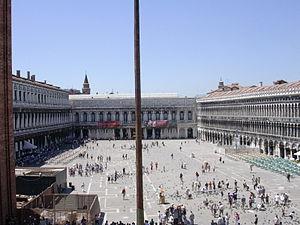
Le Museo Correr est le musée municipal de Venise, en Italie. Il est situé Place Saint Marc, face à la basilique du même nom, et occupe une partie de l'aile Napoléon consacrée aux bâtiments de l'administration qui eux occupent les trois-quarts de la place.
La famille romaine Corraro est une famille patricienne de Venise, établie à Torcello au milieu du VIIIᵉ siècle. Ils furent inclus dans la noblesse vénitienne à la clôture du Maggior Consiglio en 1297. Elle donna un pape avec Angelo, Grégoire XII. Sa sœur, Beriola donna la vie au futur pape Eugène IV, Gabriele Condulmer de son nom et aïeul de Paul II.